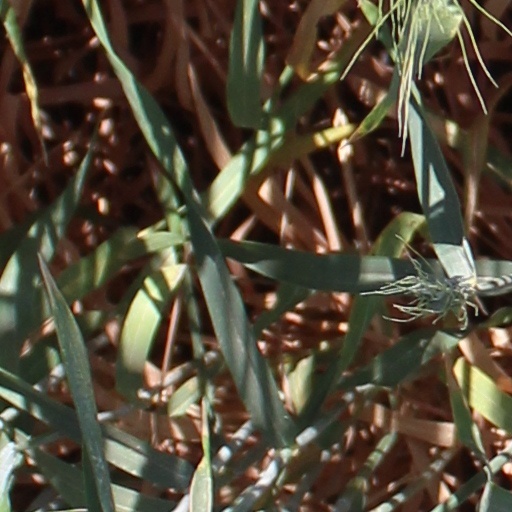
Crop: wheat